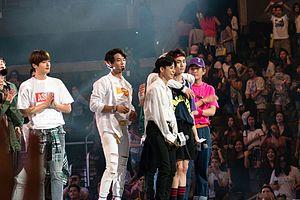
Block B est un boys band sud-coréen, originaire de Séoul. Formé par Cho PD en 2011, le groupe est composé de sept membres : Taeil, B-Bomb, Jaehyo, U-Kwon, Park Kyung, Zico et P.O. En avril 2015, la sous-unité Bastarz est créée, composée d'U-Kwon, B-Bomb et P.O.